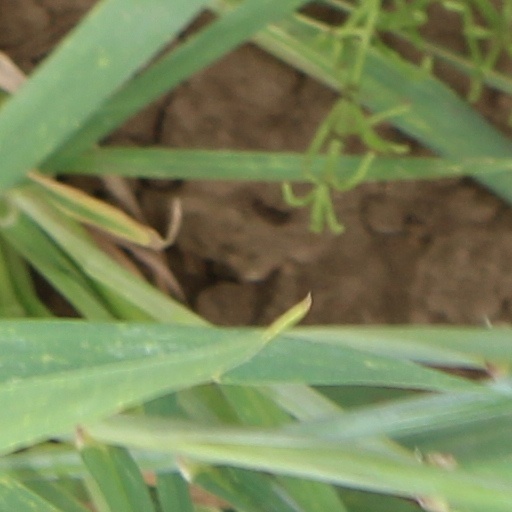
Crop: wheat